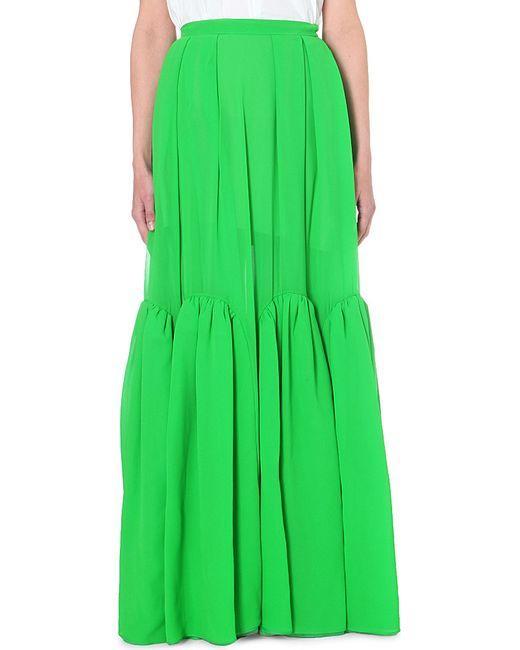
Langer grüner Runway-Rock für Damen Mode